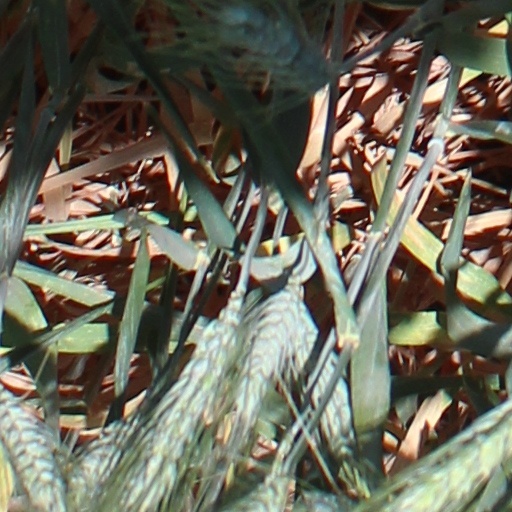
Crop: wheat